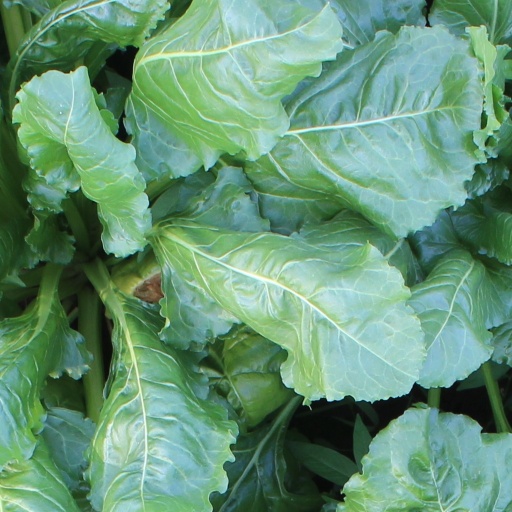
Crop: sugar beet